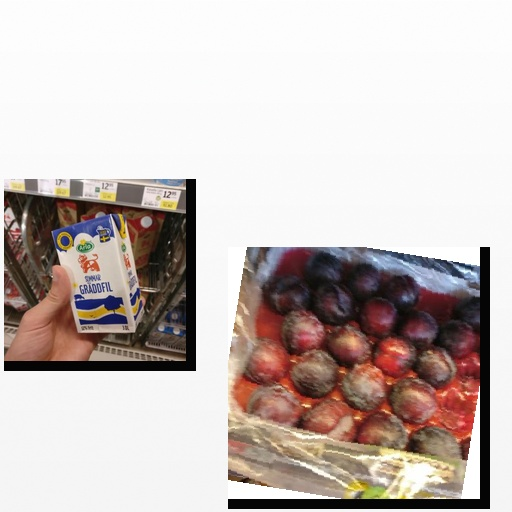
Food items: sour_cream, plum